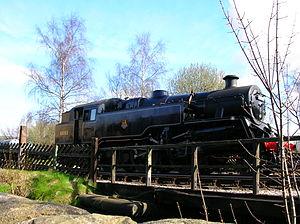
Keighley est une paroisse civile britannique située dans la Cité de Bradford, dans le Yorkshire de l'Ouest. Elle compte une population de 53 331 habitants en 2011.